Chit Thu Wai

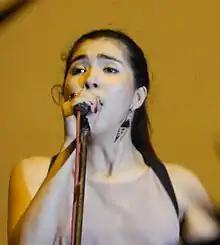

Chit Thu Wai (born 10 August 1984) is a Burmese actress, singer and medical doctor. She has achieved fame and success as an actress and singer.